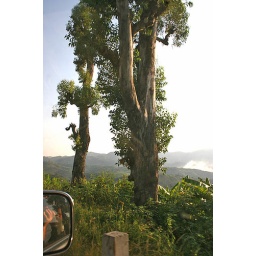
view from car window in Rwanda